Northern Light Group

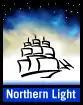
Logo of the Northern Light search engine

From its founding in 1996 until January 2002, Northern Light operated a Web search engine for public use, originally on the domain nlsearch.com. It was regarded at the time as innovative in provision of search based on classification and inclusion of both public and proprietary information resources. During this time period, Northern Light also developed private custom search engines for large corporate clients marketed under the trade name SinglePoint.